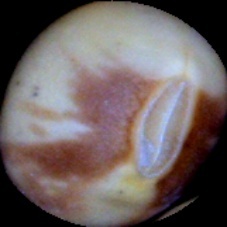
Label: Spotted